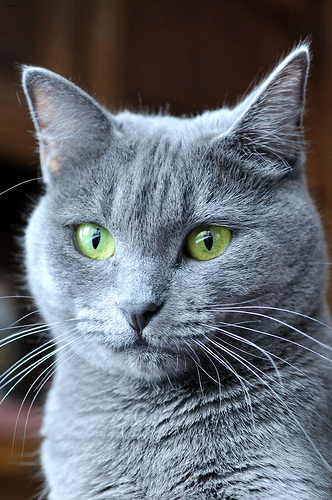
Breed: russian blue